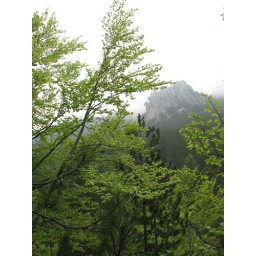
The trees and mountain ridges make a nice pattern against the sky.